History of Kerala

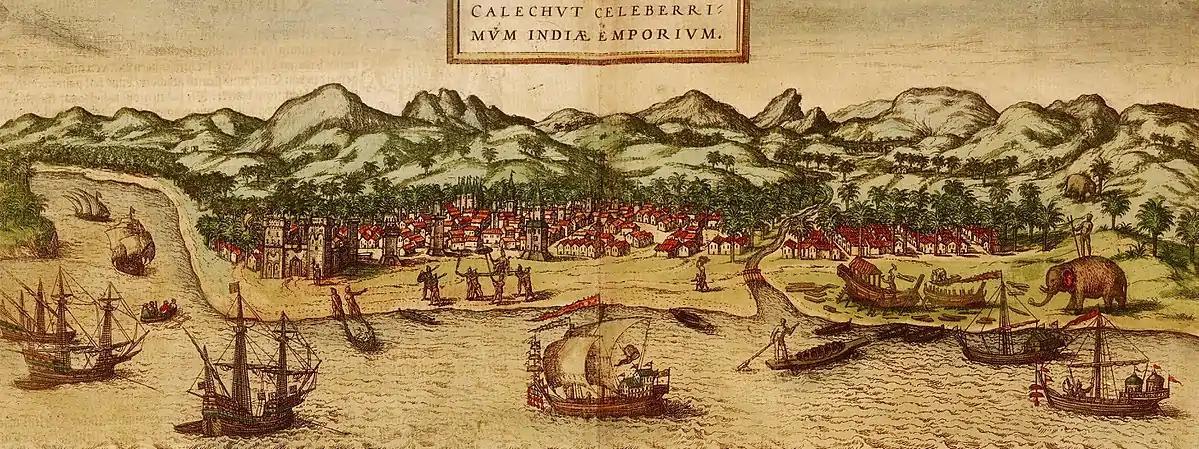
A panorama of port Kozhikode, shows several types of ships, shipbuilding, net fishing, dinghy traffic and a rugged, sparsely populated interior (Georg Braun and Frans Hogenberg's atlas "Civitates orbis terrarum", 1572).

Much of history of the region from the 6th to the 8th century is obscure. From the Kodungallur line of the Cheras rose the Kulasekhara dynasty, which was established by Kulasekhara Varman. At its zenith these Later Cheras ruled over a territory comprising the whole of modern Kerala and a smaller part of modern Tamil Nadu. During the early part of Kulasekhara period, the southern region from Nagercoil to Thiruvananthapuram was ruled by Ay kings, who lost their power in the 10th century and thus the region became a part of the Cheras. Kerala witnessed a flourishing period of art, literature, trade and the Bhakti movement of Hinduism. A Keralite identity, distinct from the Tamils, became linguistically separate during this period. The origin of Malayalam calendar dates back to year 825 CE. For the local administration, the empire was divided into provinces under the rule of Nair Chieftains known as Naduvazhis, with each province comprising a number of "Desams" under the control of chieftains, called as "Desavazhis". The era witnessed also a shift in political power, as Namboothiri Brahmins gained political power. As a result, many temples were constructed across Kerala, which according to M. T. Narayanan "became cornerstones of the socio-economic society". Mamankam festival, which was the largest native festival, was held at Tirunavaya near Kuttippuram, on the bank of river Bharathappuzha. Athavanad, the headquarters of "Azhvanchery Thamprakkal", who were also considered as the supreme religious chief of the Nambudiri Brahmins of Kerala, is also located near Tirunavaya.